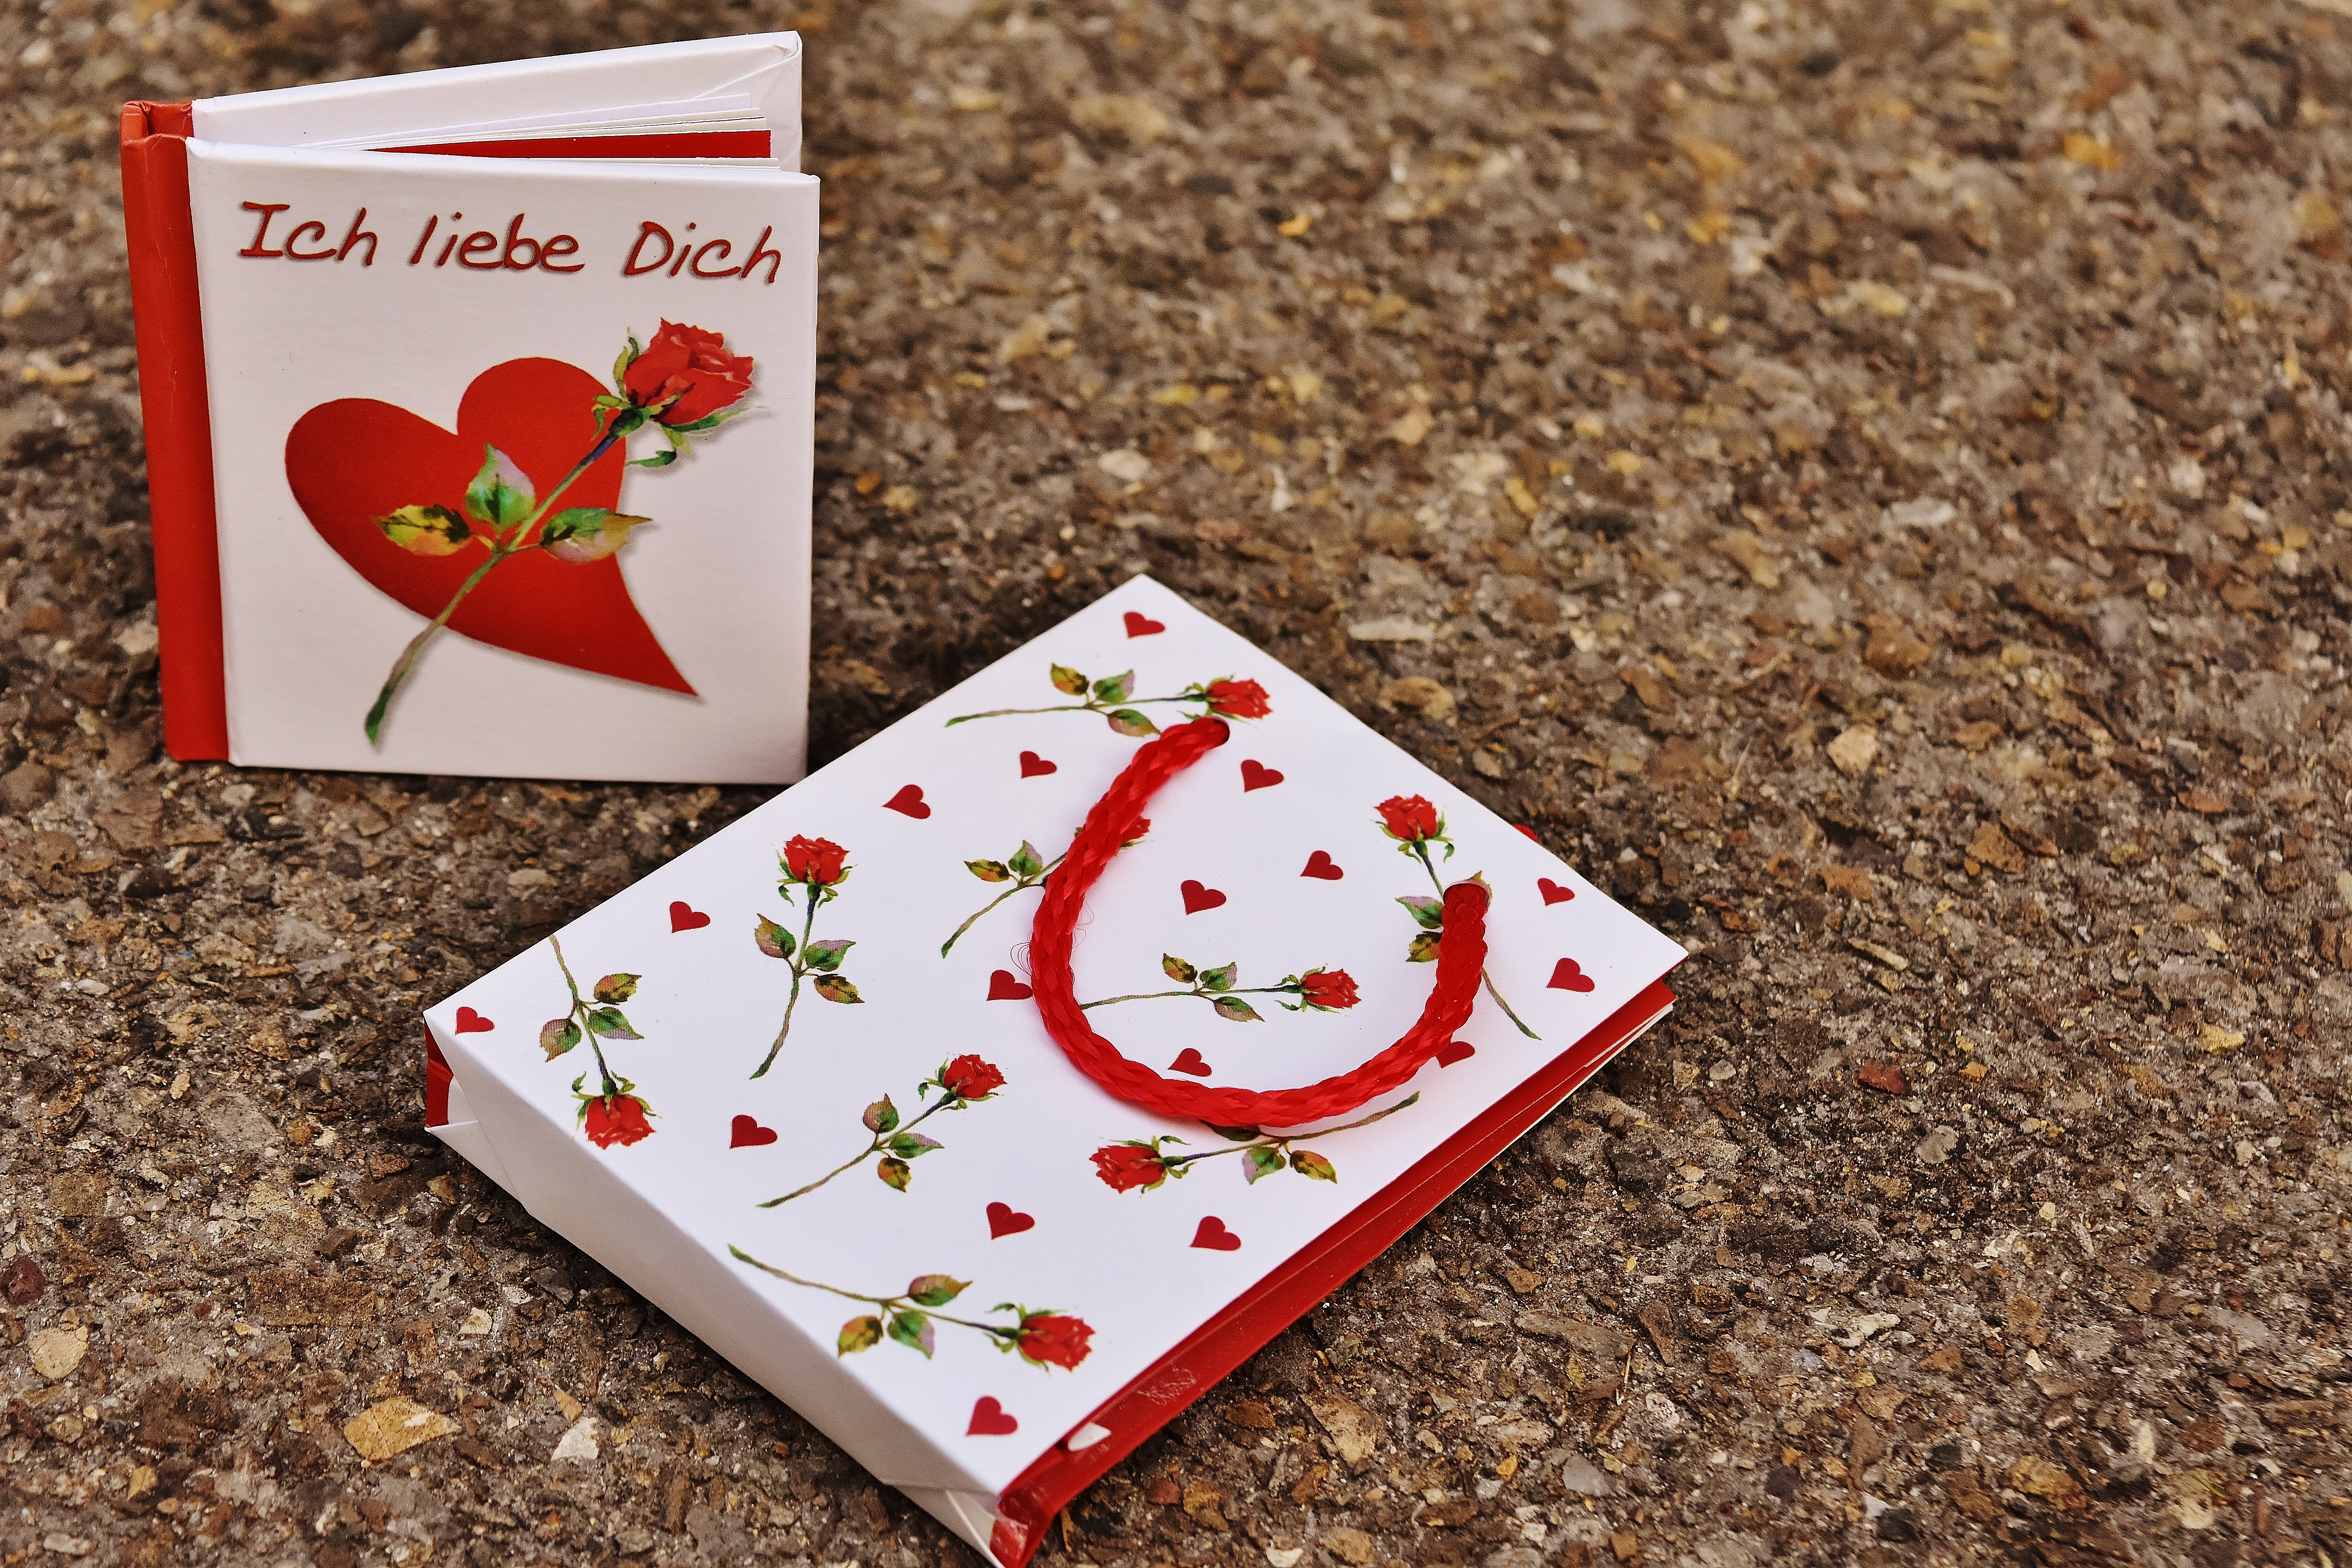
book, leaf, flower, love, pattern, red, produce, community, romantic, friendship, together, forever, affection, friends, beautiful, wishes, luck, greeting, greeting card, valentine's day, loyalty